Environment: real
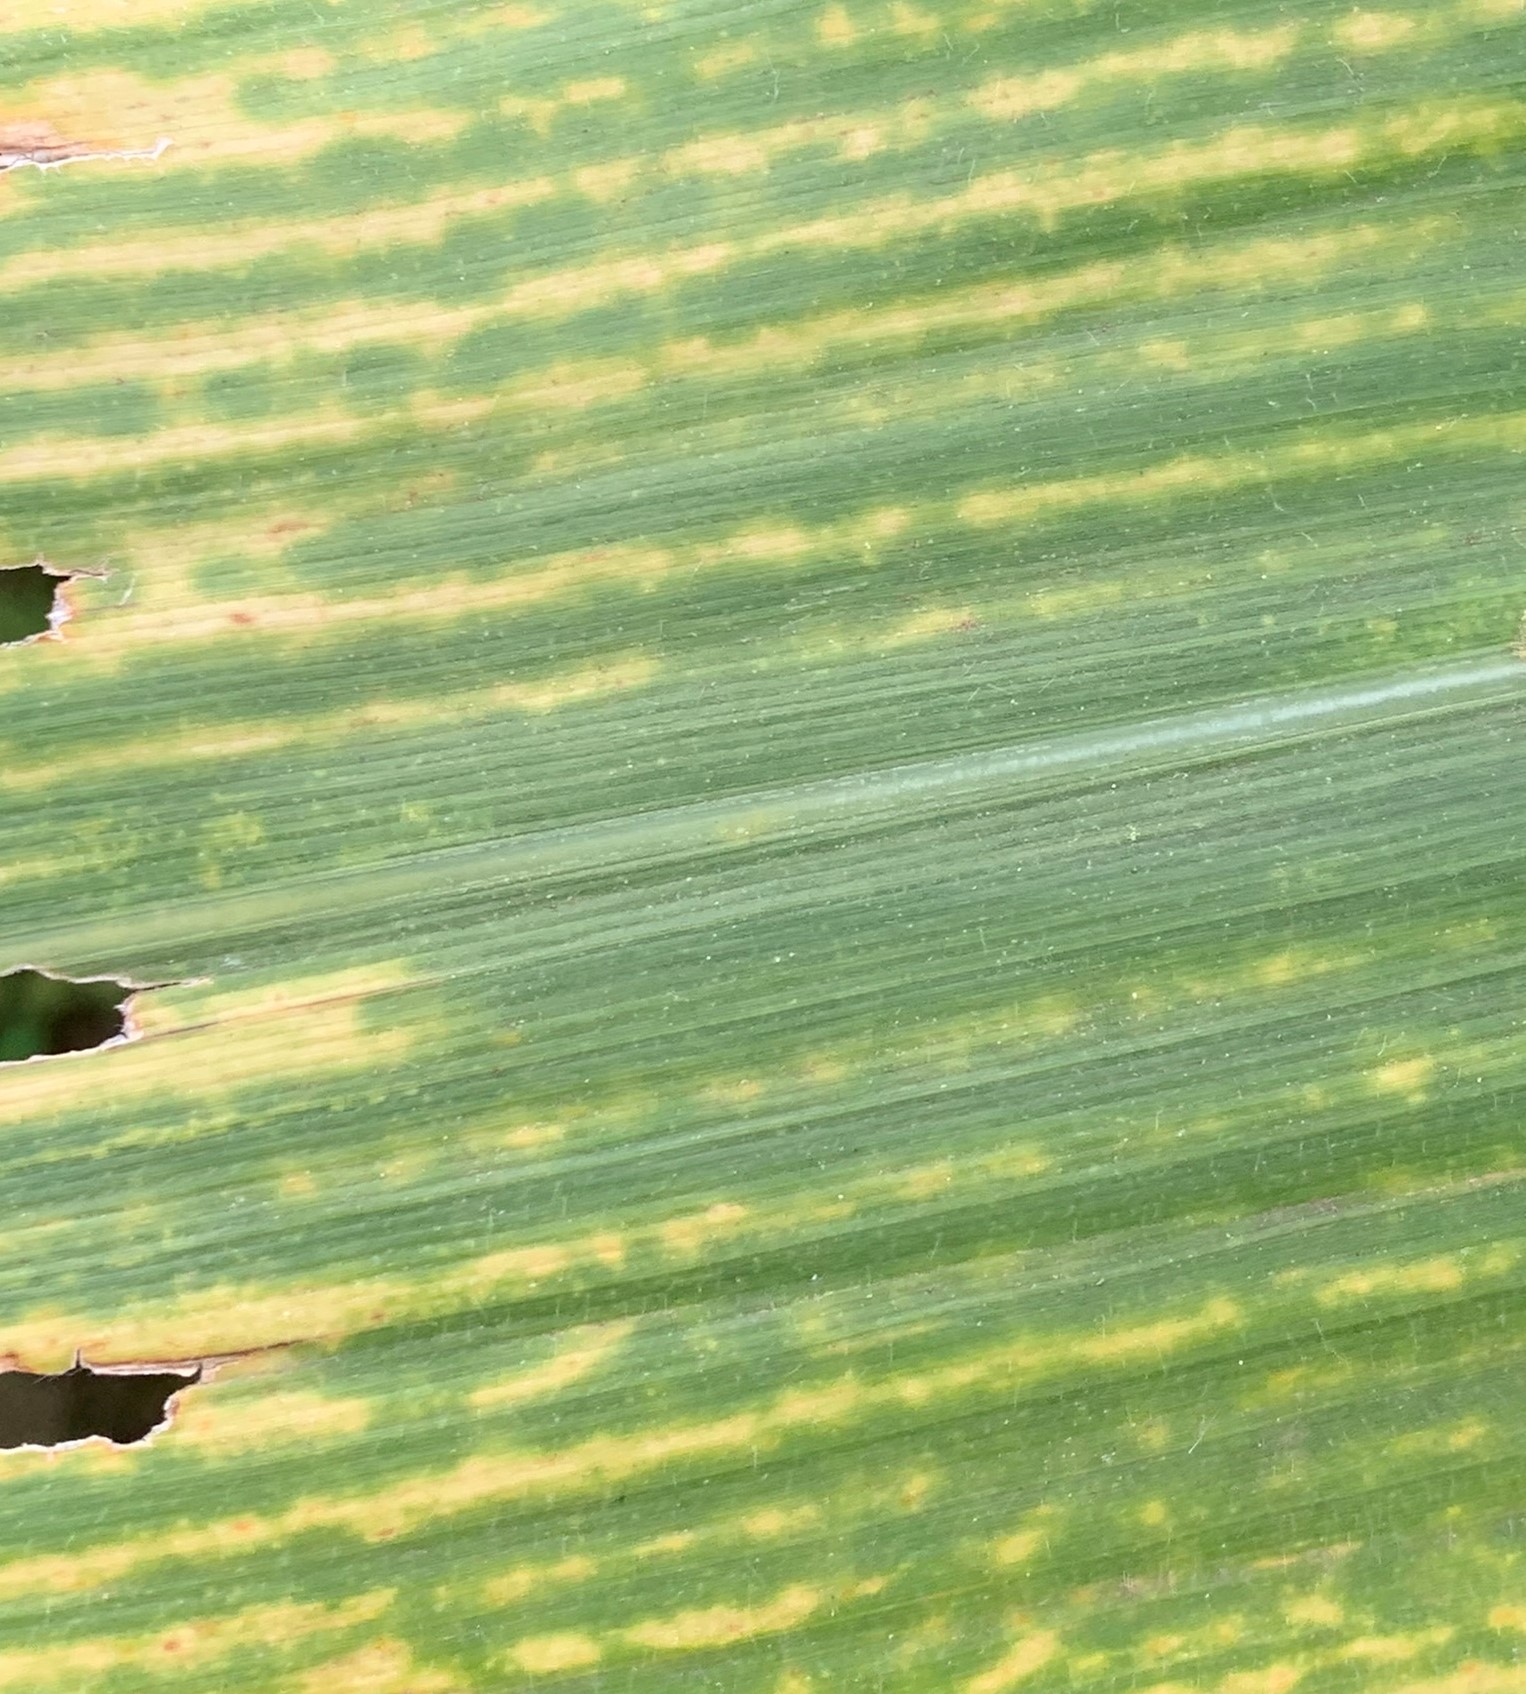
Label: lethal_necrosis